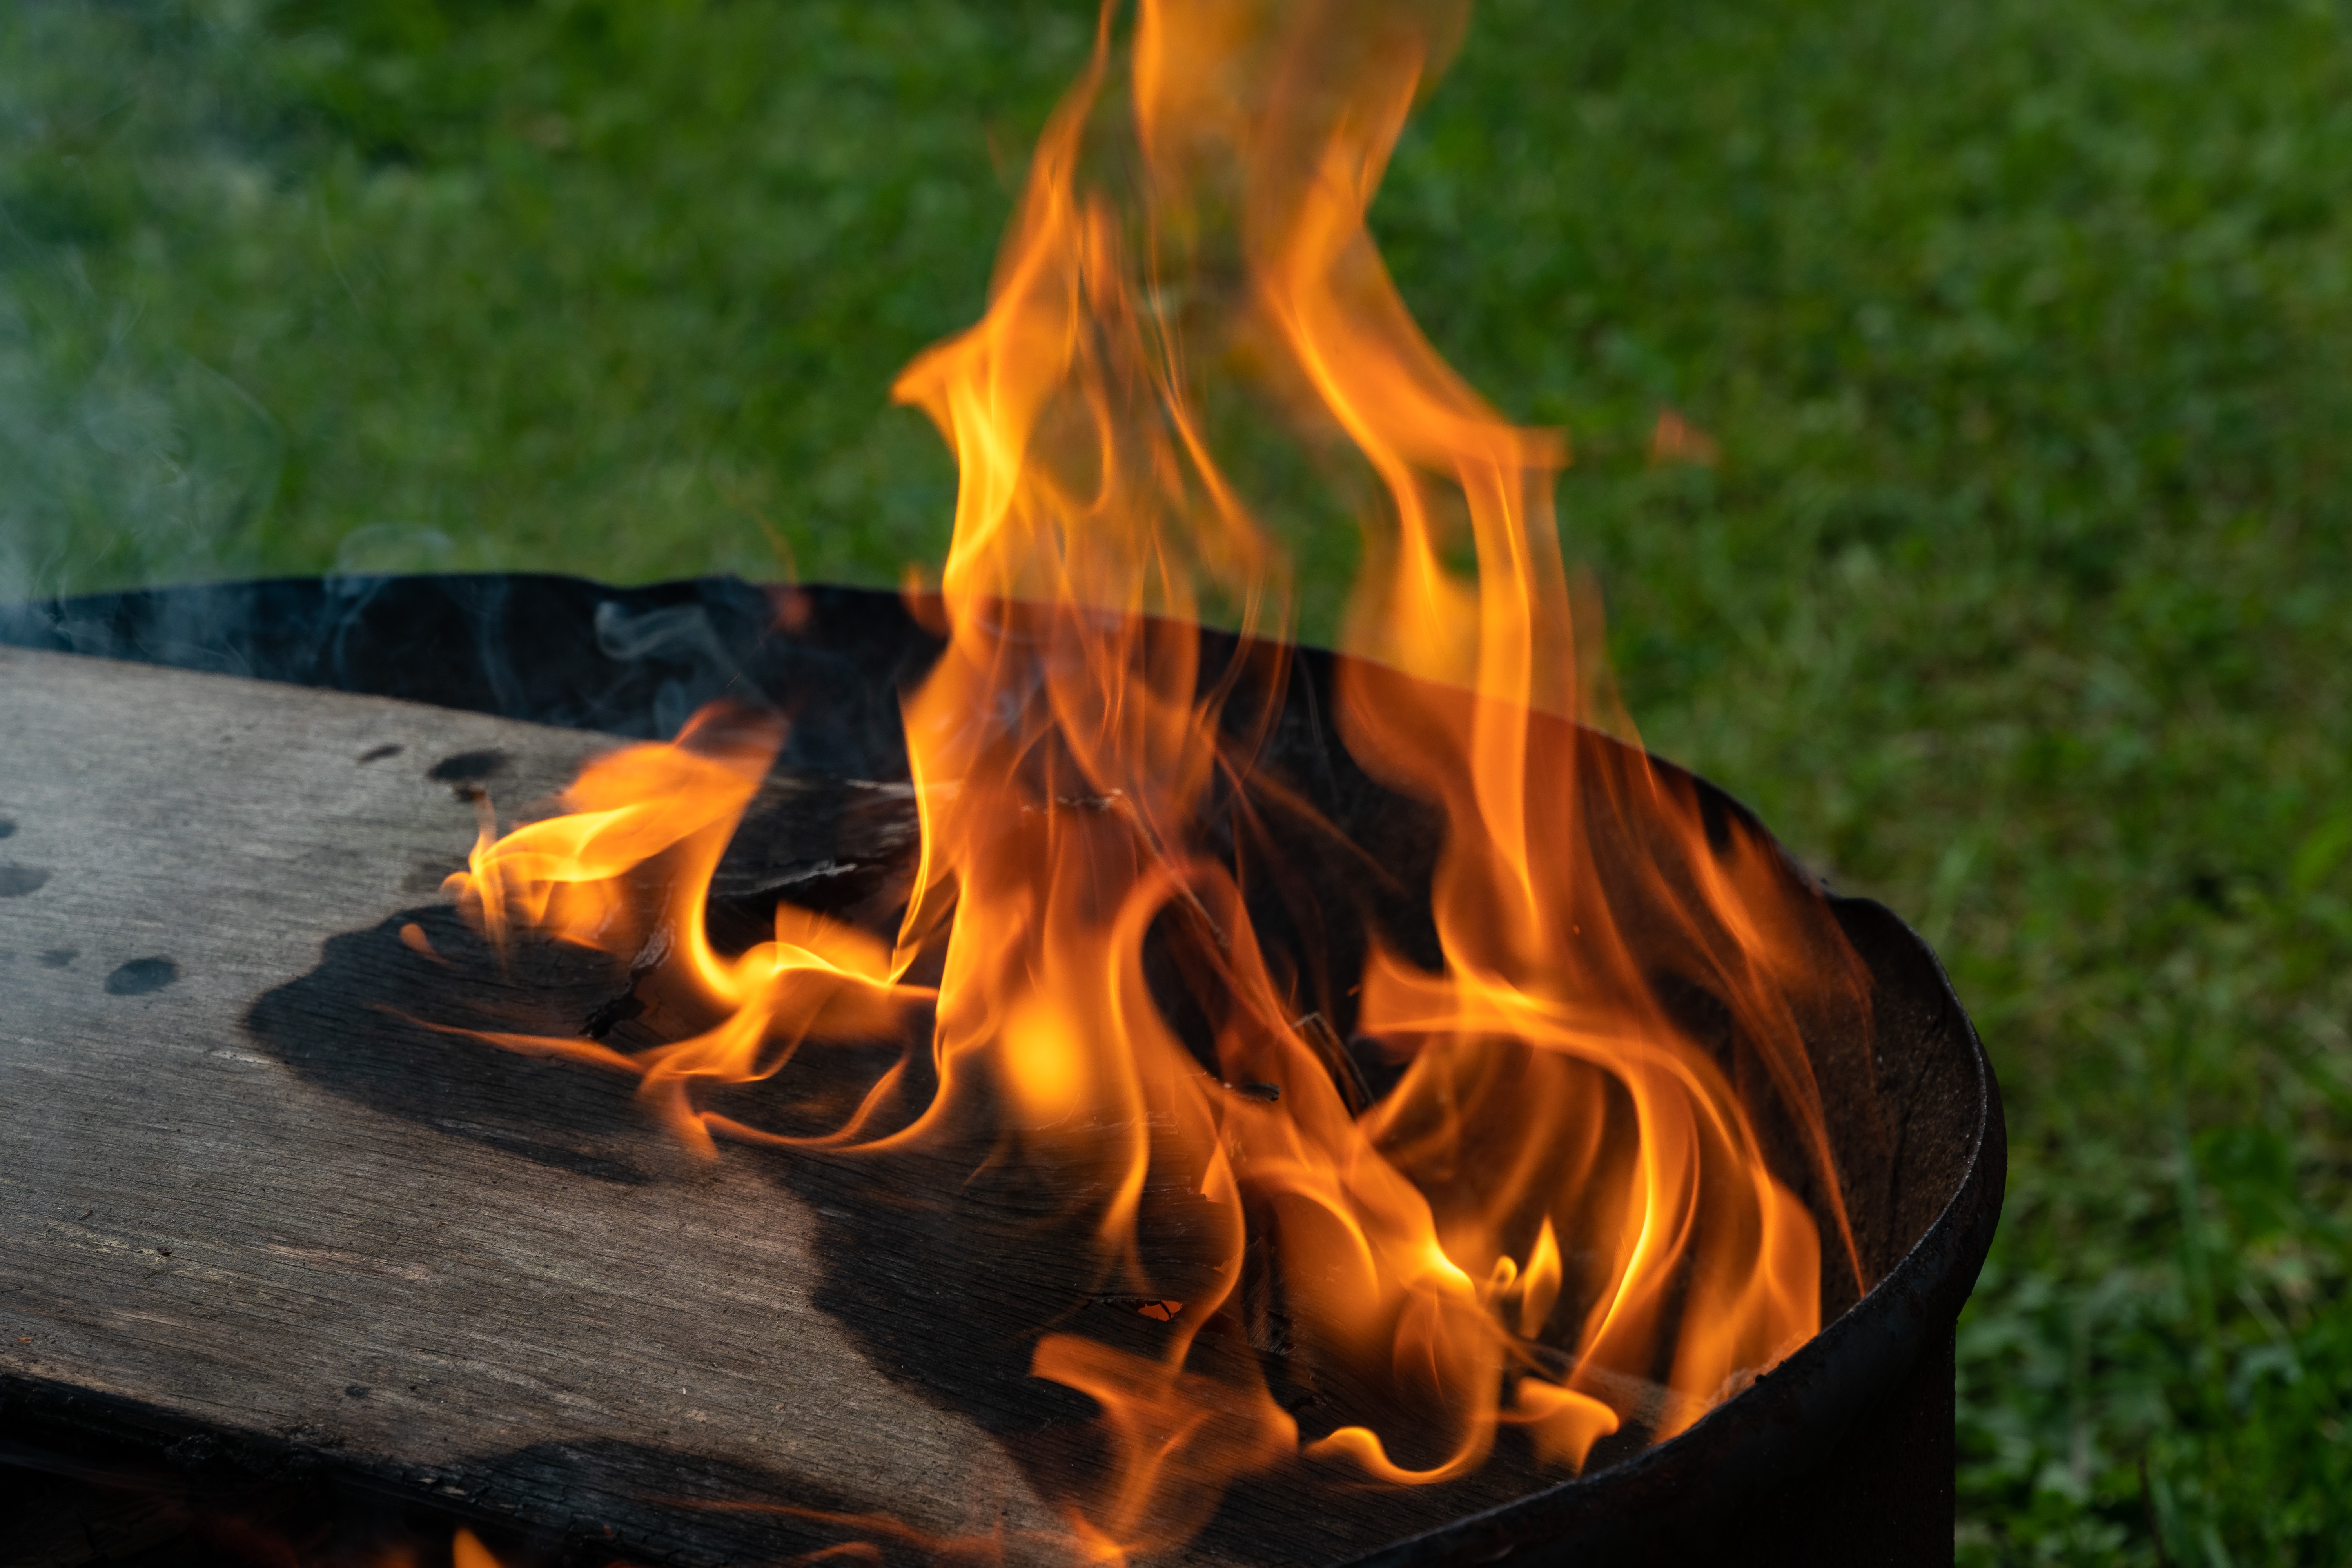
fire, red, coals, wood, flame, heat, bonfire, hot, burn, burning, glow, mood, garden, orange, amber, gas, peach, campfire